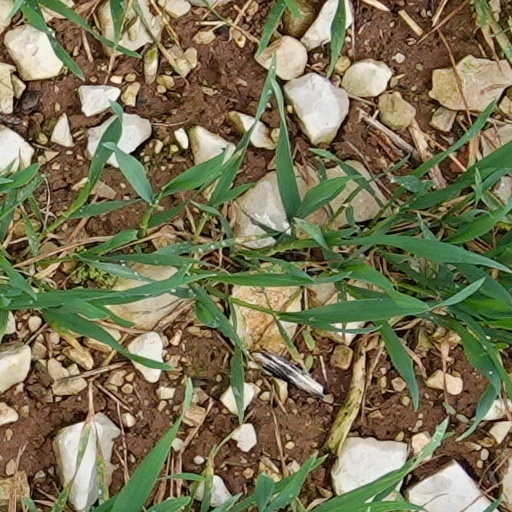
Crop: wheat